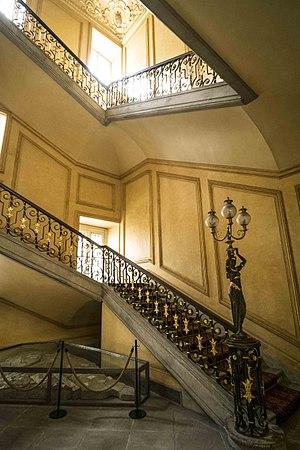
Escalier intérieur de l'hôtel de l'Europe, Lyon 2e
L'hôtel de l'Europe, situé dans le 2ᵉ arrondissement de Lyon, est un bâtiment classé et inscrit au titre des monuments historiques français par arrêtés successifs dont le dernier en date du 10 septembre 1996.